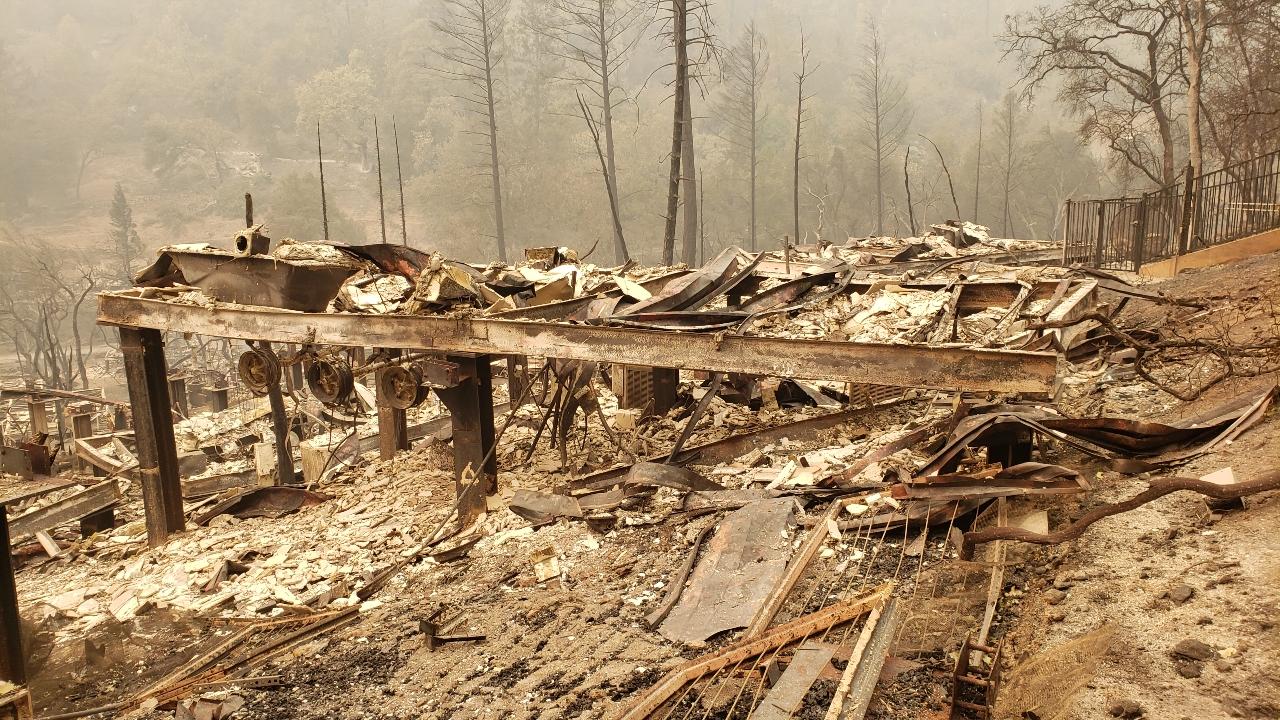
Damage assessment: destroyed